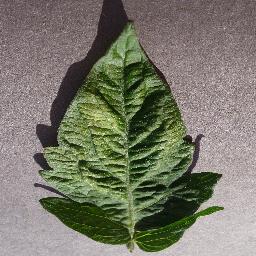
Label: Tomato___Spider_mites Two-spotted_spider_mite